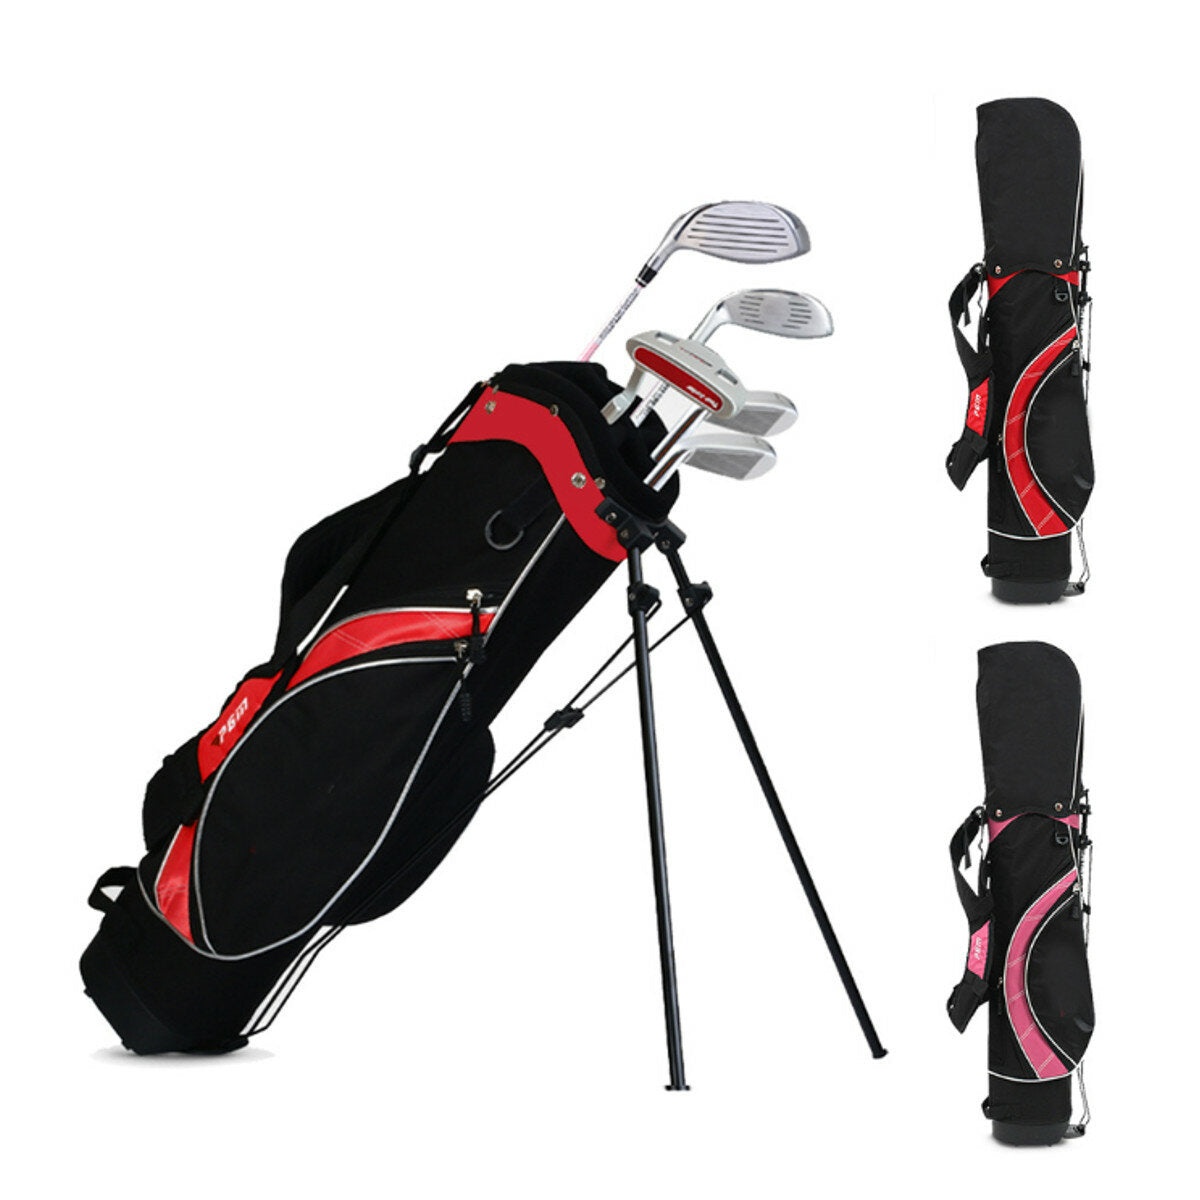
Children's Golf Bag Golf Support Ultra Light Stand Portable Large Capacity Double Shoulder Strap For Boy Girl 3-12 Years Old
Brand: GreenZech
Specifications: Name: Golf Bag. Color: Black+Red/Black+Pink. Applicable gender: Neutral/male and female. Applicable sports: Golf. Material: Nylon. Pattern: Stripes. Capacity: 36-55L. Suitable: 3-9/9-12years old. Package size: 74x24x19cm/28.86x9.36x7.40inch. Features: ✔100% brand new and high quality. ✔Tow different age groups: 3-9 years, 9-12 years old. ✔Light Weight Stand Bag is easy to carry with dual strap and cushioned hip pad. ✔The base of the bag, widen the round ground, can stand firmly on the flat ground to protect the club. ✔Stable support base, easy to open with one hand, long service life. ✔High-capacity Stem hole, easy to store a full set of golf club. Package included: 1 x Golf Bag. Note: -Please allow slight deviation of measurement due to manual measurement. -Due to different monitors and different light, the picture may not reflect the actual color of the item. -Please consider the actual sizes shown in the listing as the pictures are generally enlarged to show detail
Category: Sporting Goods > Outdoor Recreation > Golf > Golf Bags